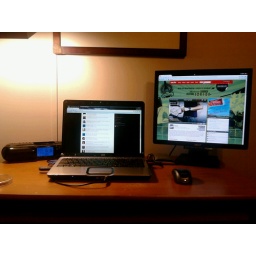
My bedroom desk in GTD mode.